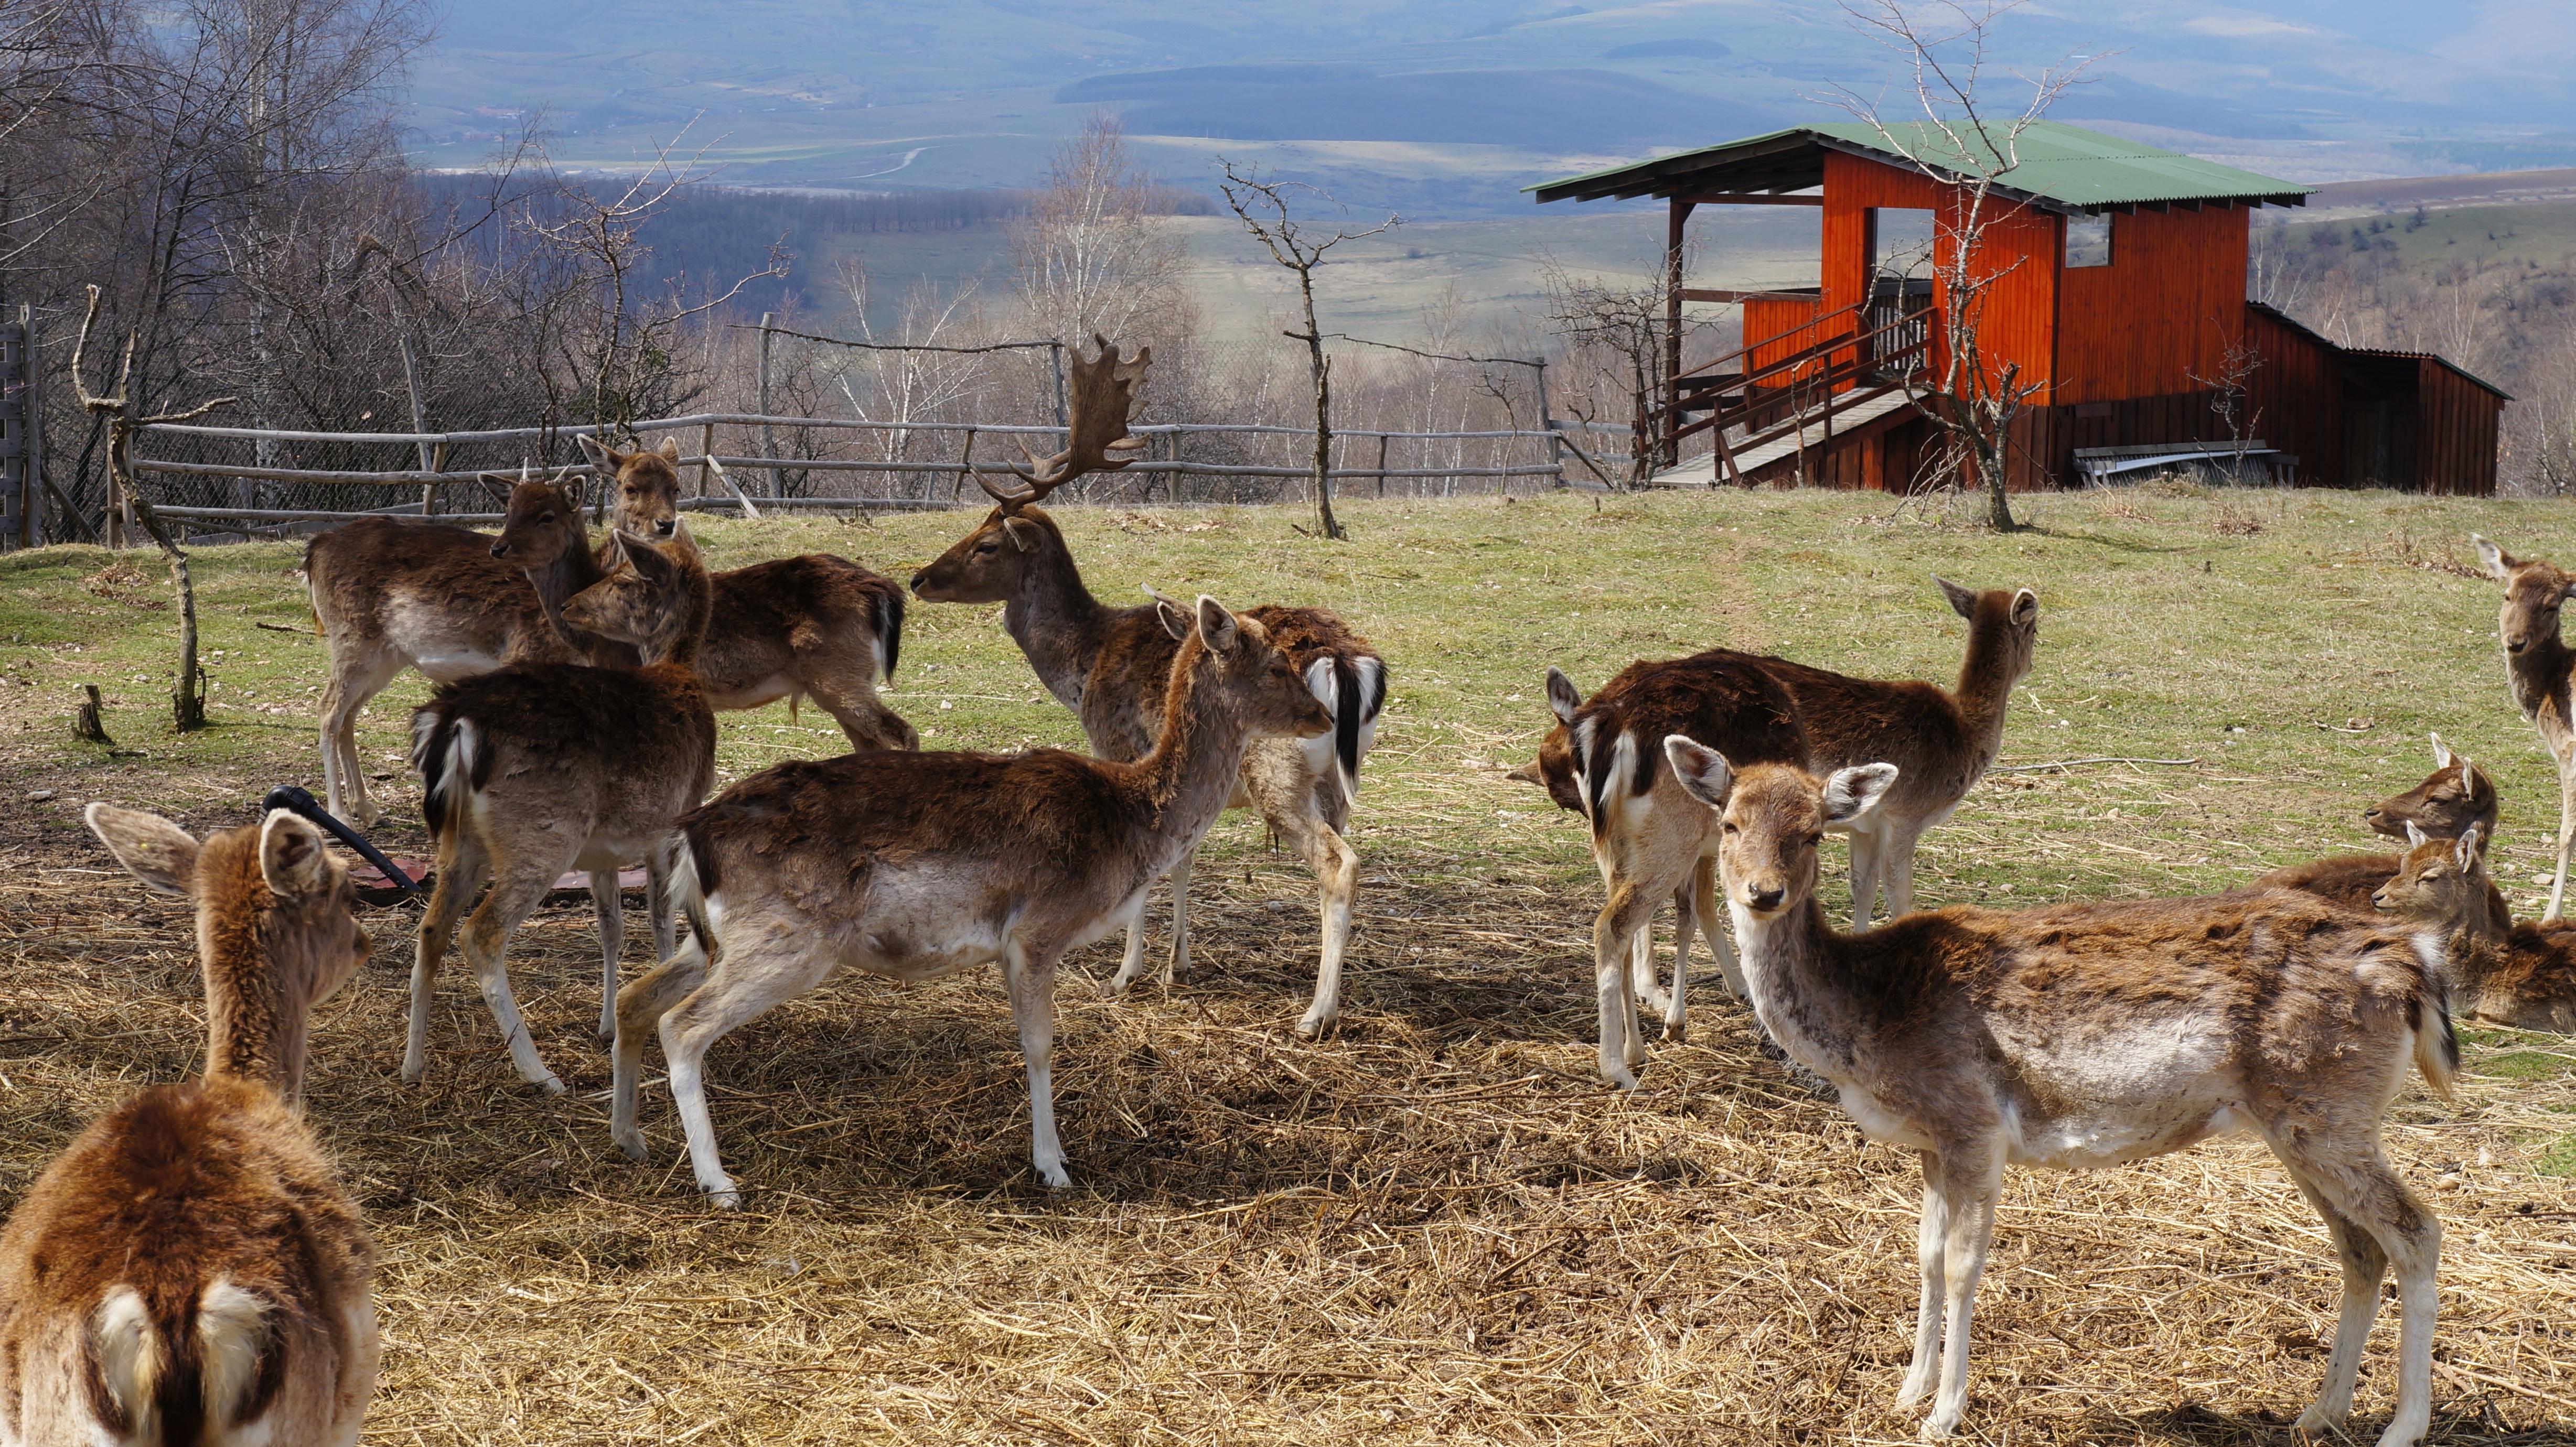
nature, wildlife, deer, herd, mammal, fauna, animals, vicuna, pack animal